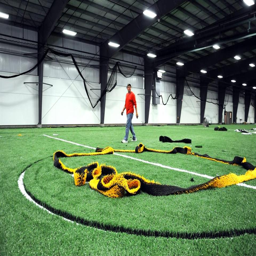
person walks over the newly installed artificial turf .